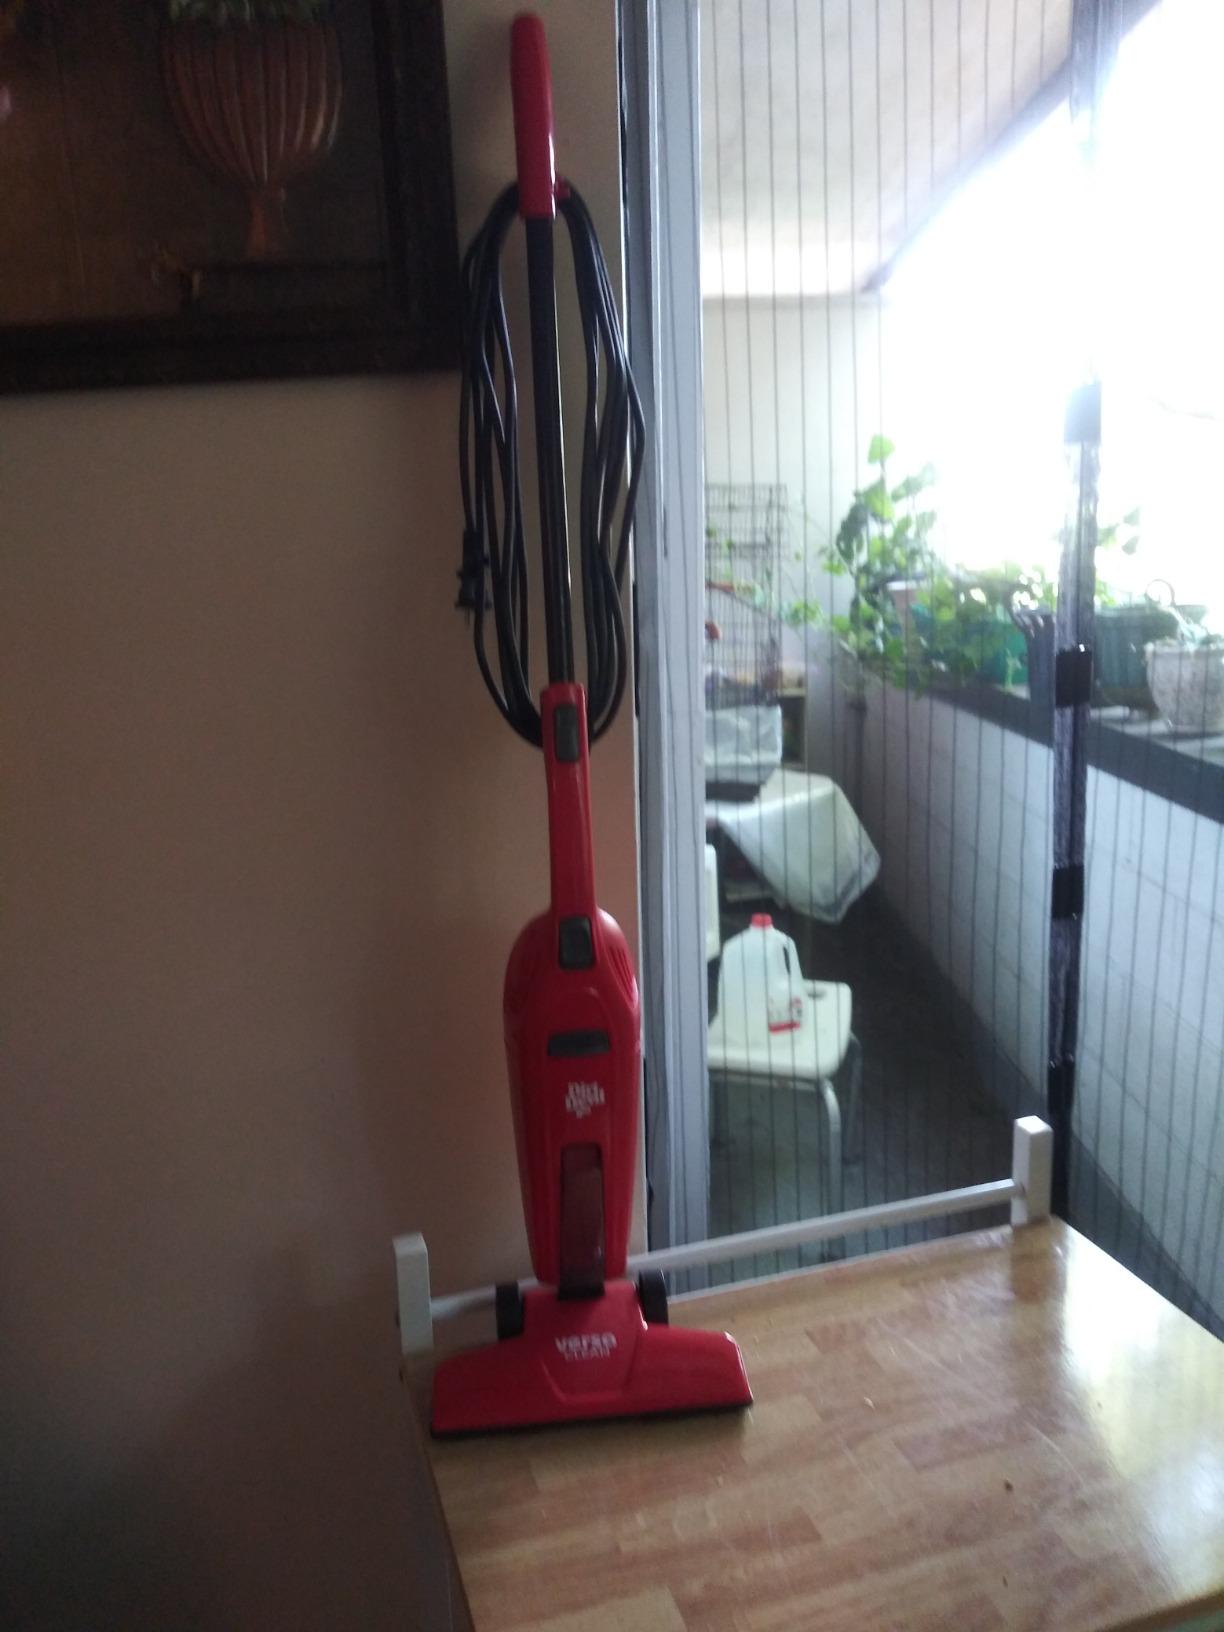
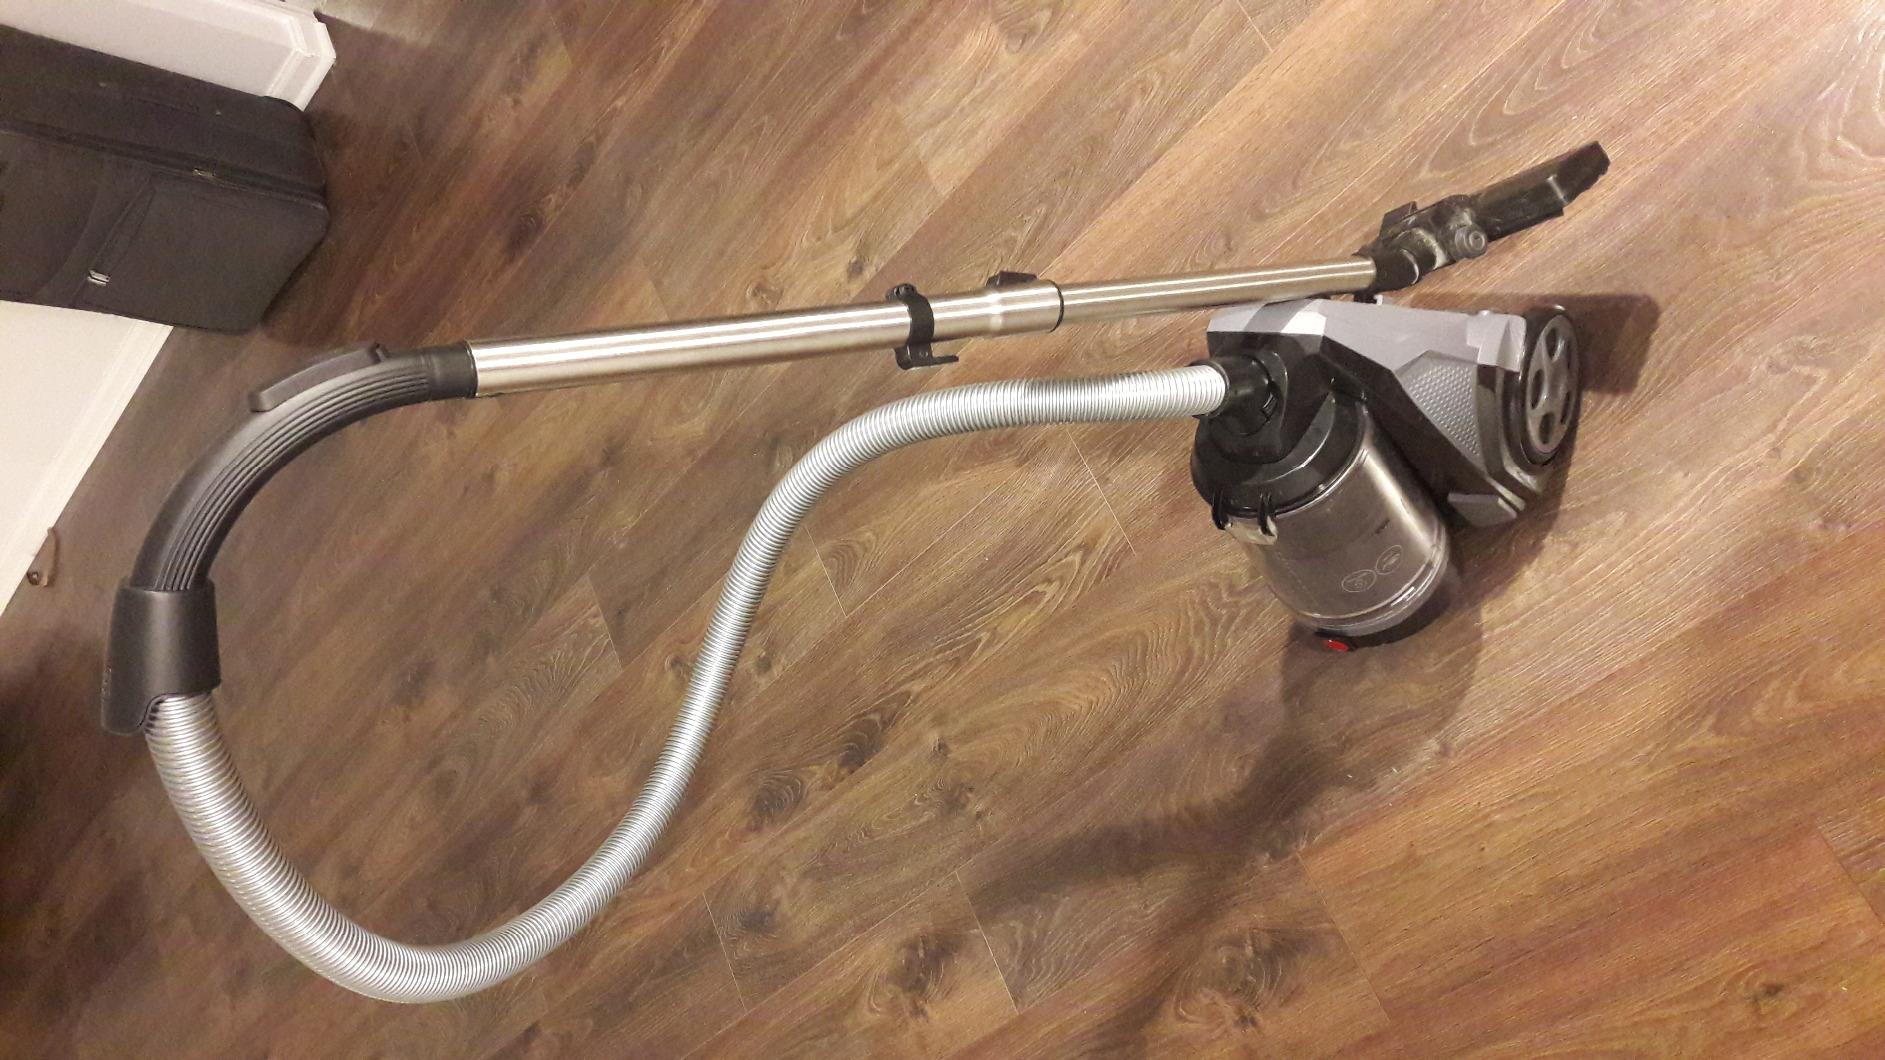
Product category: items_vacuum
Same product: no